List of British films of 2016

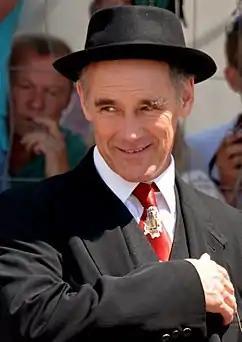
Mark Rylance received multiple best supporting actor awards for his performance in "Bridge of Spies".

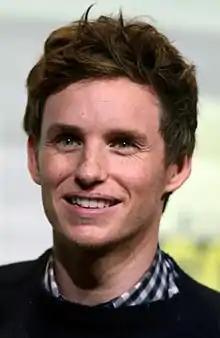
Eddie Redmayne received multiple best actor nominations for his performance in "The Danish Girl". He won the same award in four of the five award ceremonies the previous year with "The Theory of Everything".

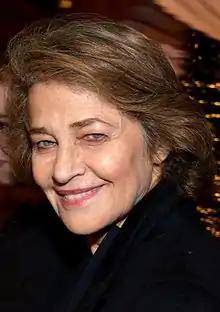
Charlotte Rampling received multiple best actress nominations for her performance in "45 Years".

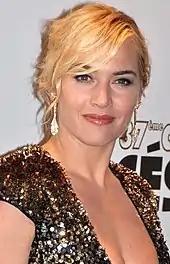
Kate Winslet received multiple awards and nominations for her supporting role in "Steve Jobs".

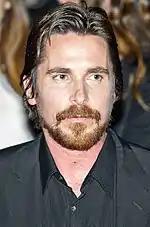
Christian Bale received multiple nominations for his supporting role in " The Big Short".

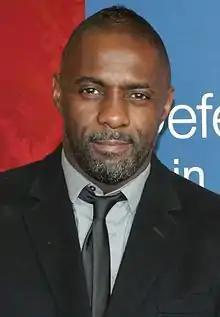
Idris Elba received multiple nominations for his supporting role in "Beasts of No Nation".

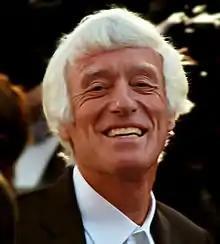
Roger Deakins, the acclaimed cinematographer, received multiple nominations for Sicario.

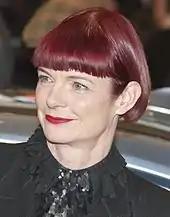
Sandy Powell received multiple nominations for costume design in both "Carol" and "Cinderella".

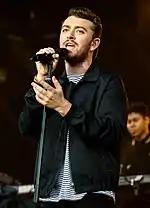
Sam Smith received multiple awards for Best Original Song with Writing's on the Wall written for "Spectre" in collaboration with Jimmy Napes.

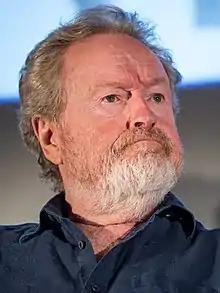
Ridley Scott received multiple nominations for directing "The Martian".

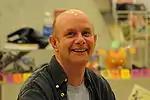
Nick Hornby received multiple nominations for adapting Colm Tóibín's "Brooklyn" to the 2015 film.

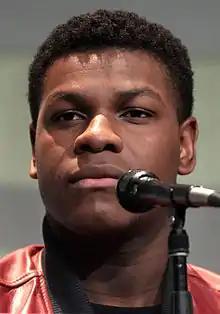
John Boyega won the EE Rising Star Award.

Listed here are the British winners and nominees at the five most prestigious film award ceremonies in the English-speaking world: the Academy Awards, British Academy Film Awards, Critics' Choice Awards, Golden Globe Awards and Screen Actors Guild Awards, that were held during 2016, celebrating the best films of 2015. The British nominations were led by "Room", "Brooklyn", "Carol" and "The Martian", with "Ex Machina" and "'The Danish Girl" going on to win a number of technical awards, whilst Mark Rylance and Kate Winslet won multiple best supporting actor and supporting actress awards for "Bridge of Spies" and "Steve Jobs", respectively. British films did, however, notably lose out to "Spotlight" and "The Revenant" from the United States, and "" from Australia.